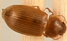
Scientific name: Amara quenseli
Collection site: Onaqui NEON (ONAQ), plot ONAQ_018